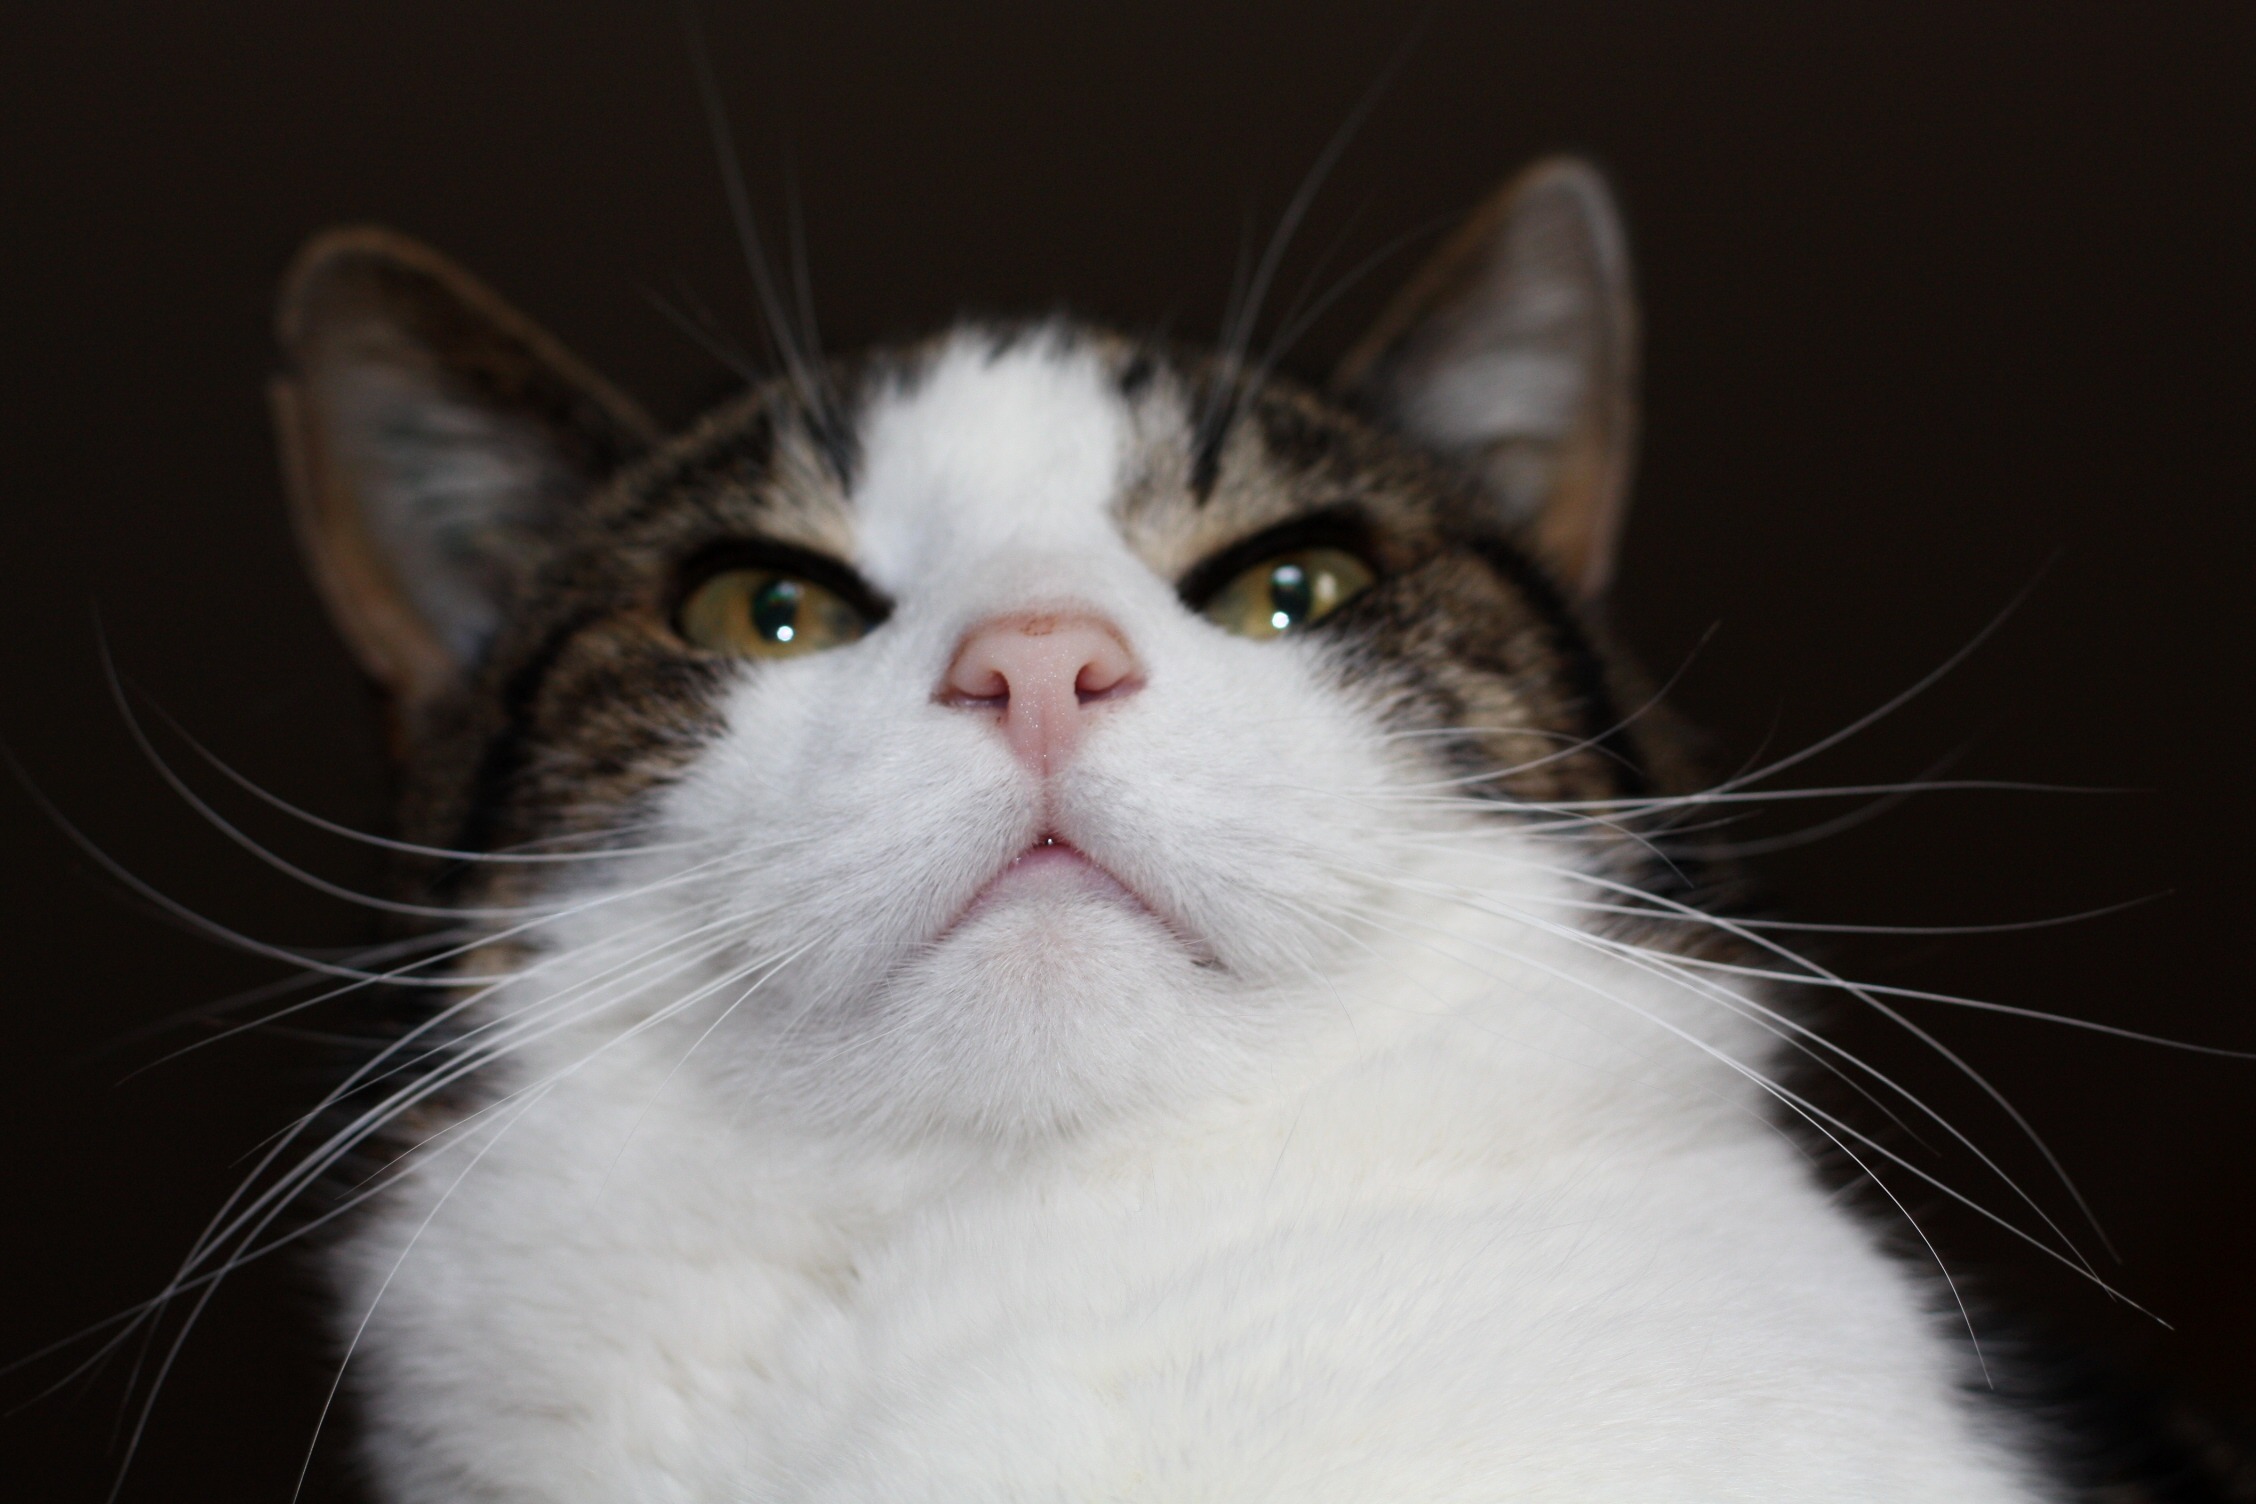
nature, white, pet, cat, mammal, close up, nose, whiskers, snout, adidas, animals, ears, vertebrate, mieze, curious, domestic cat, mackerel, cat's eyes, beard hair, purr, norwegian forest cat, european shorthair, small to medium sized cats, cat like mammal, carnivoran, domestic short haired cat, domestic long haired cat, cat stance